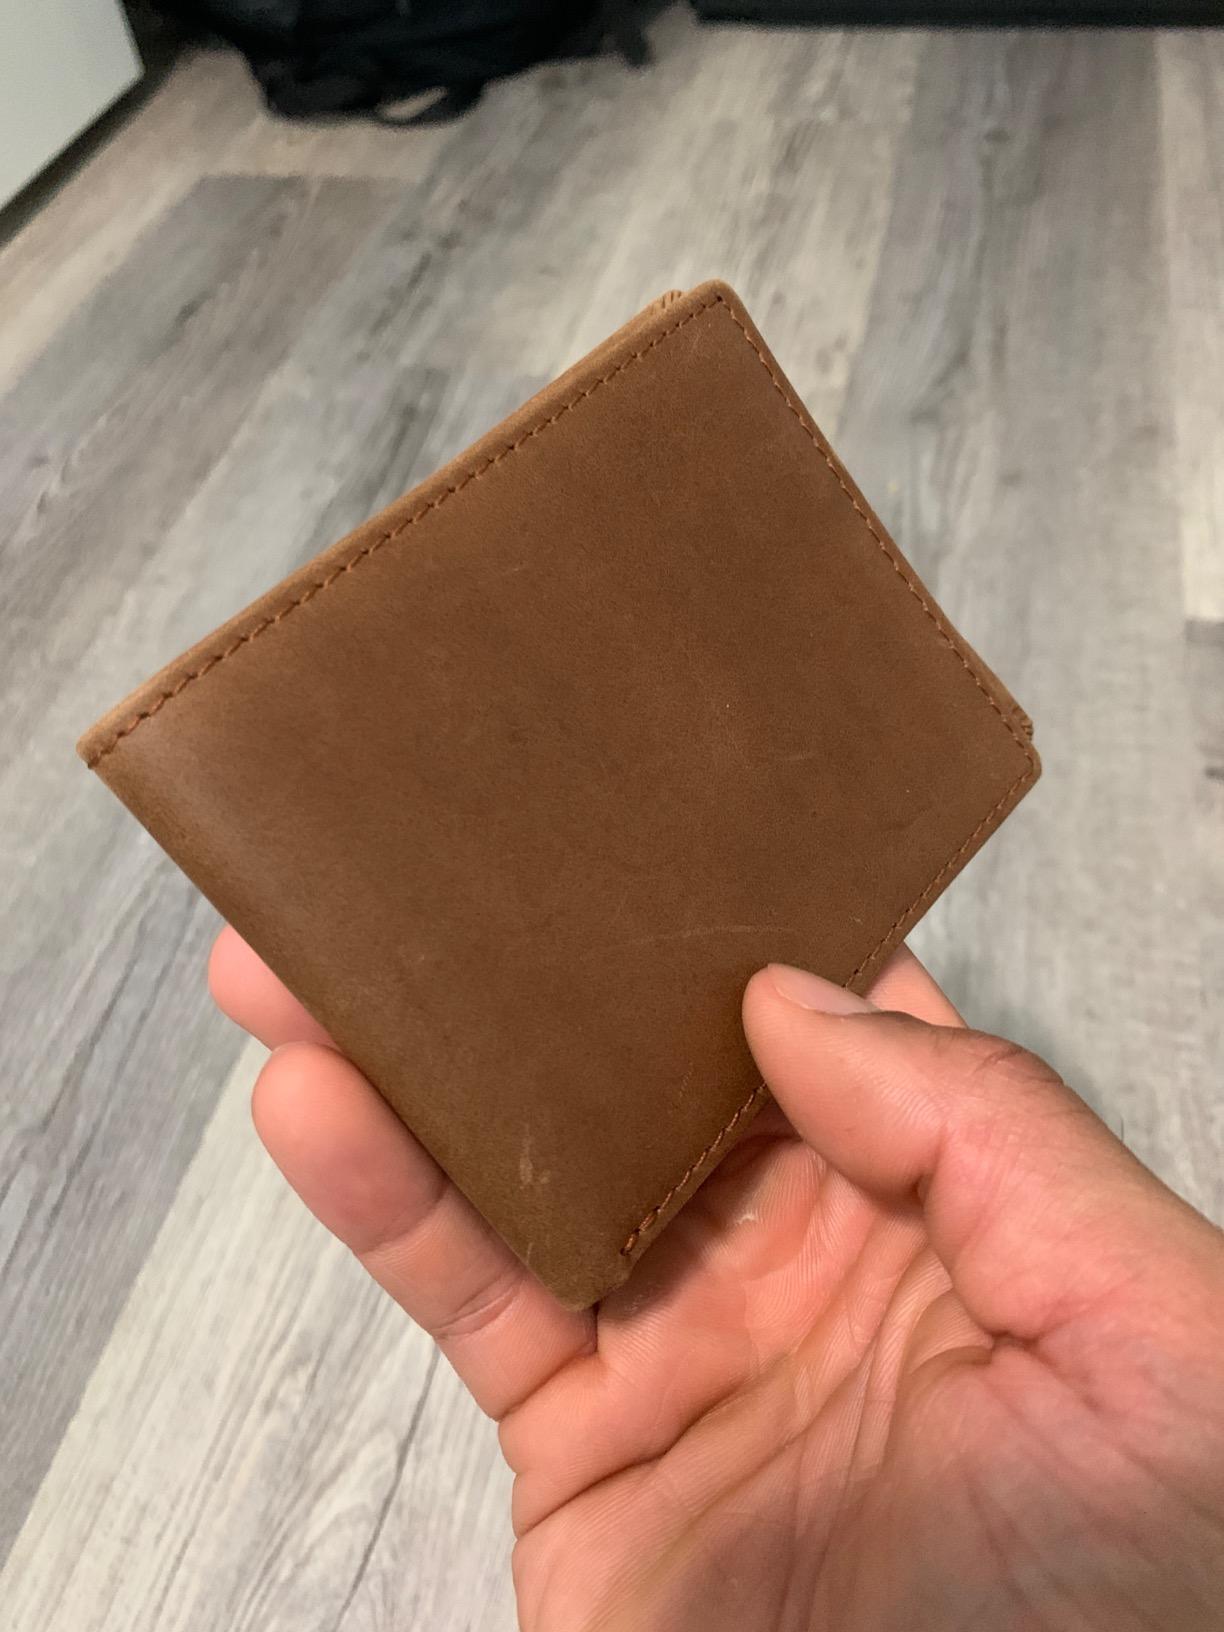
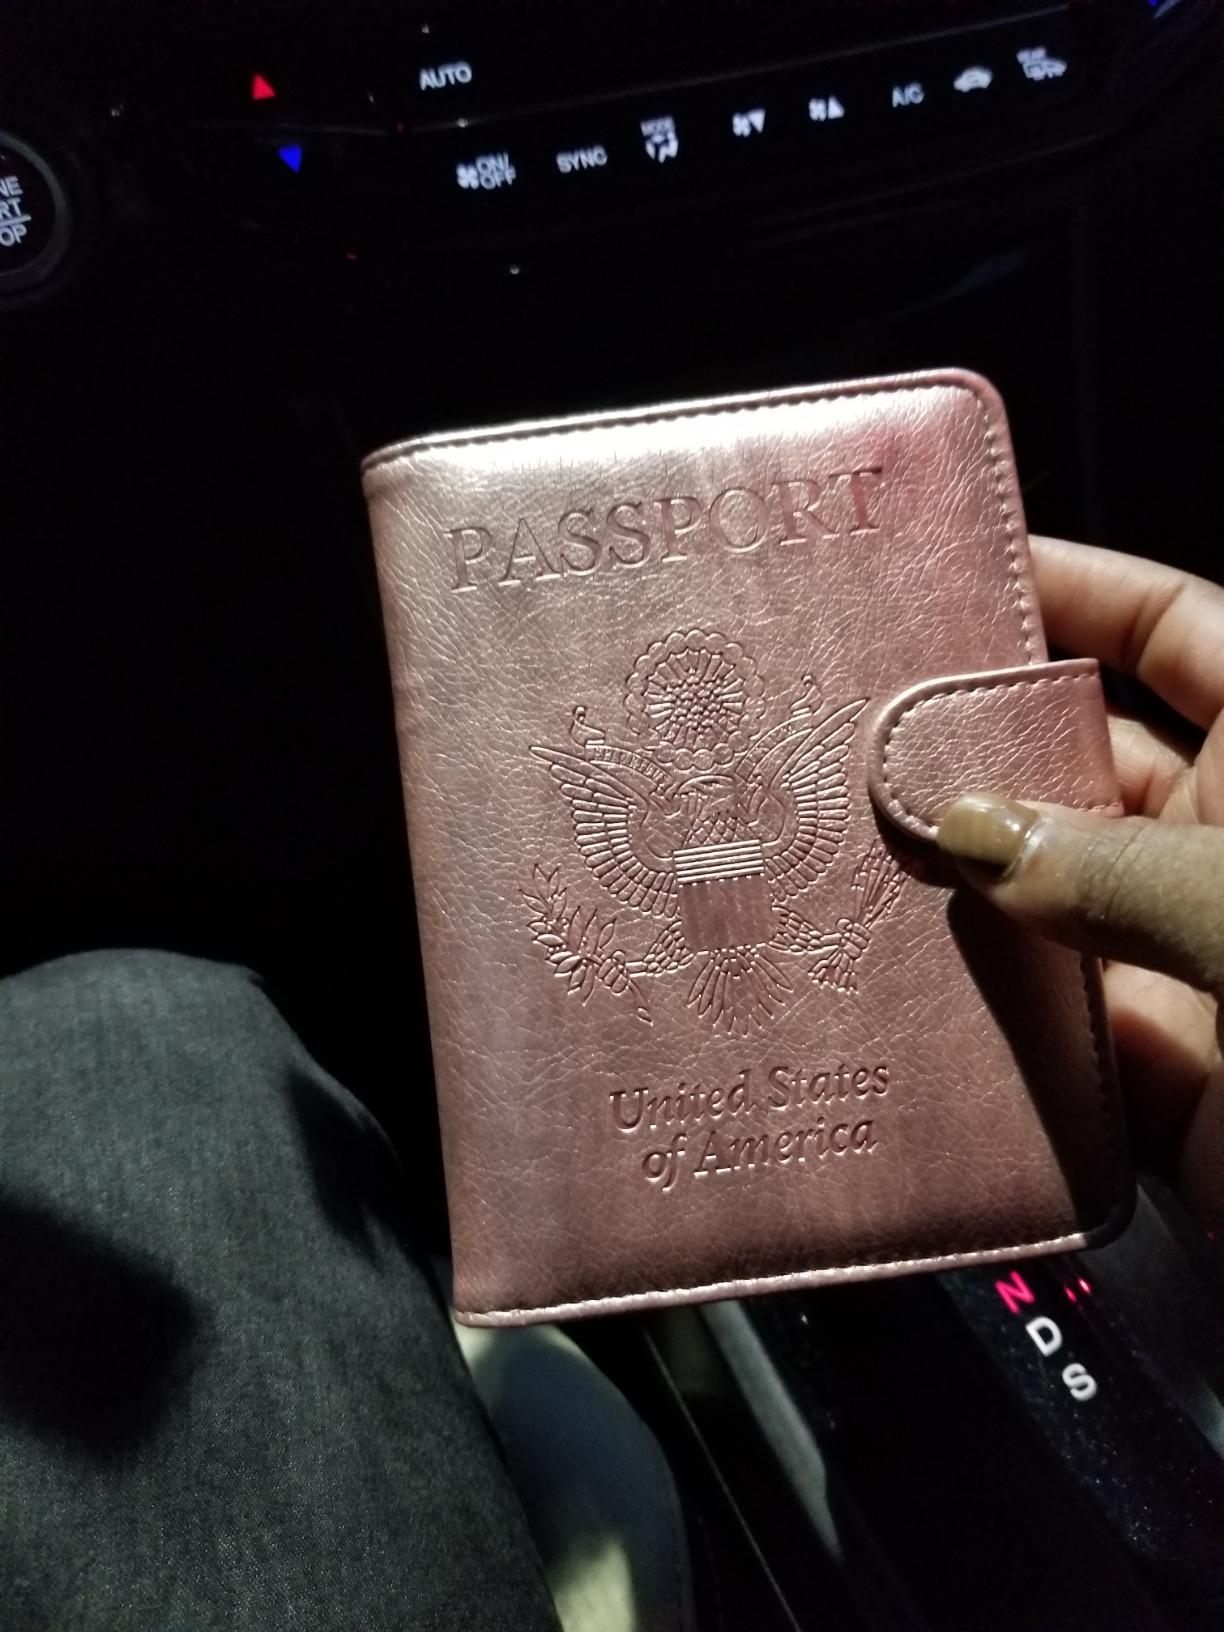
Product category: accessories_wallet
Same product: no